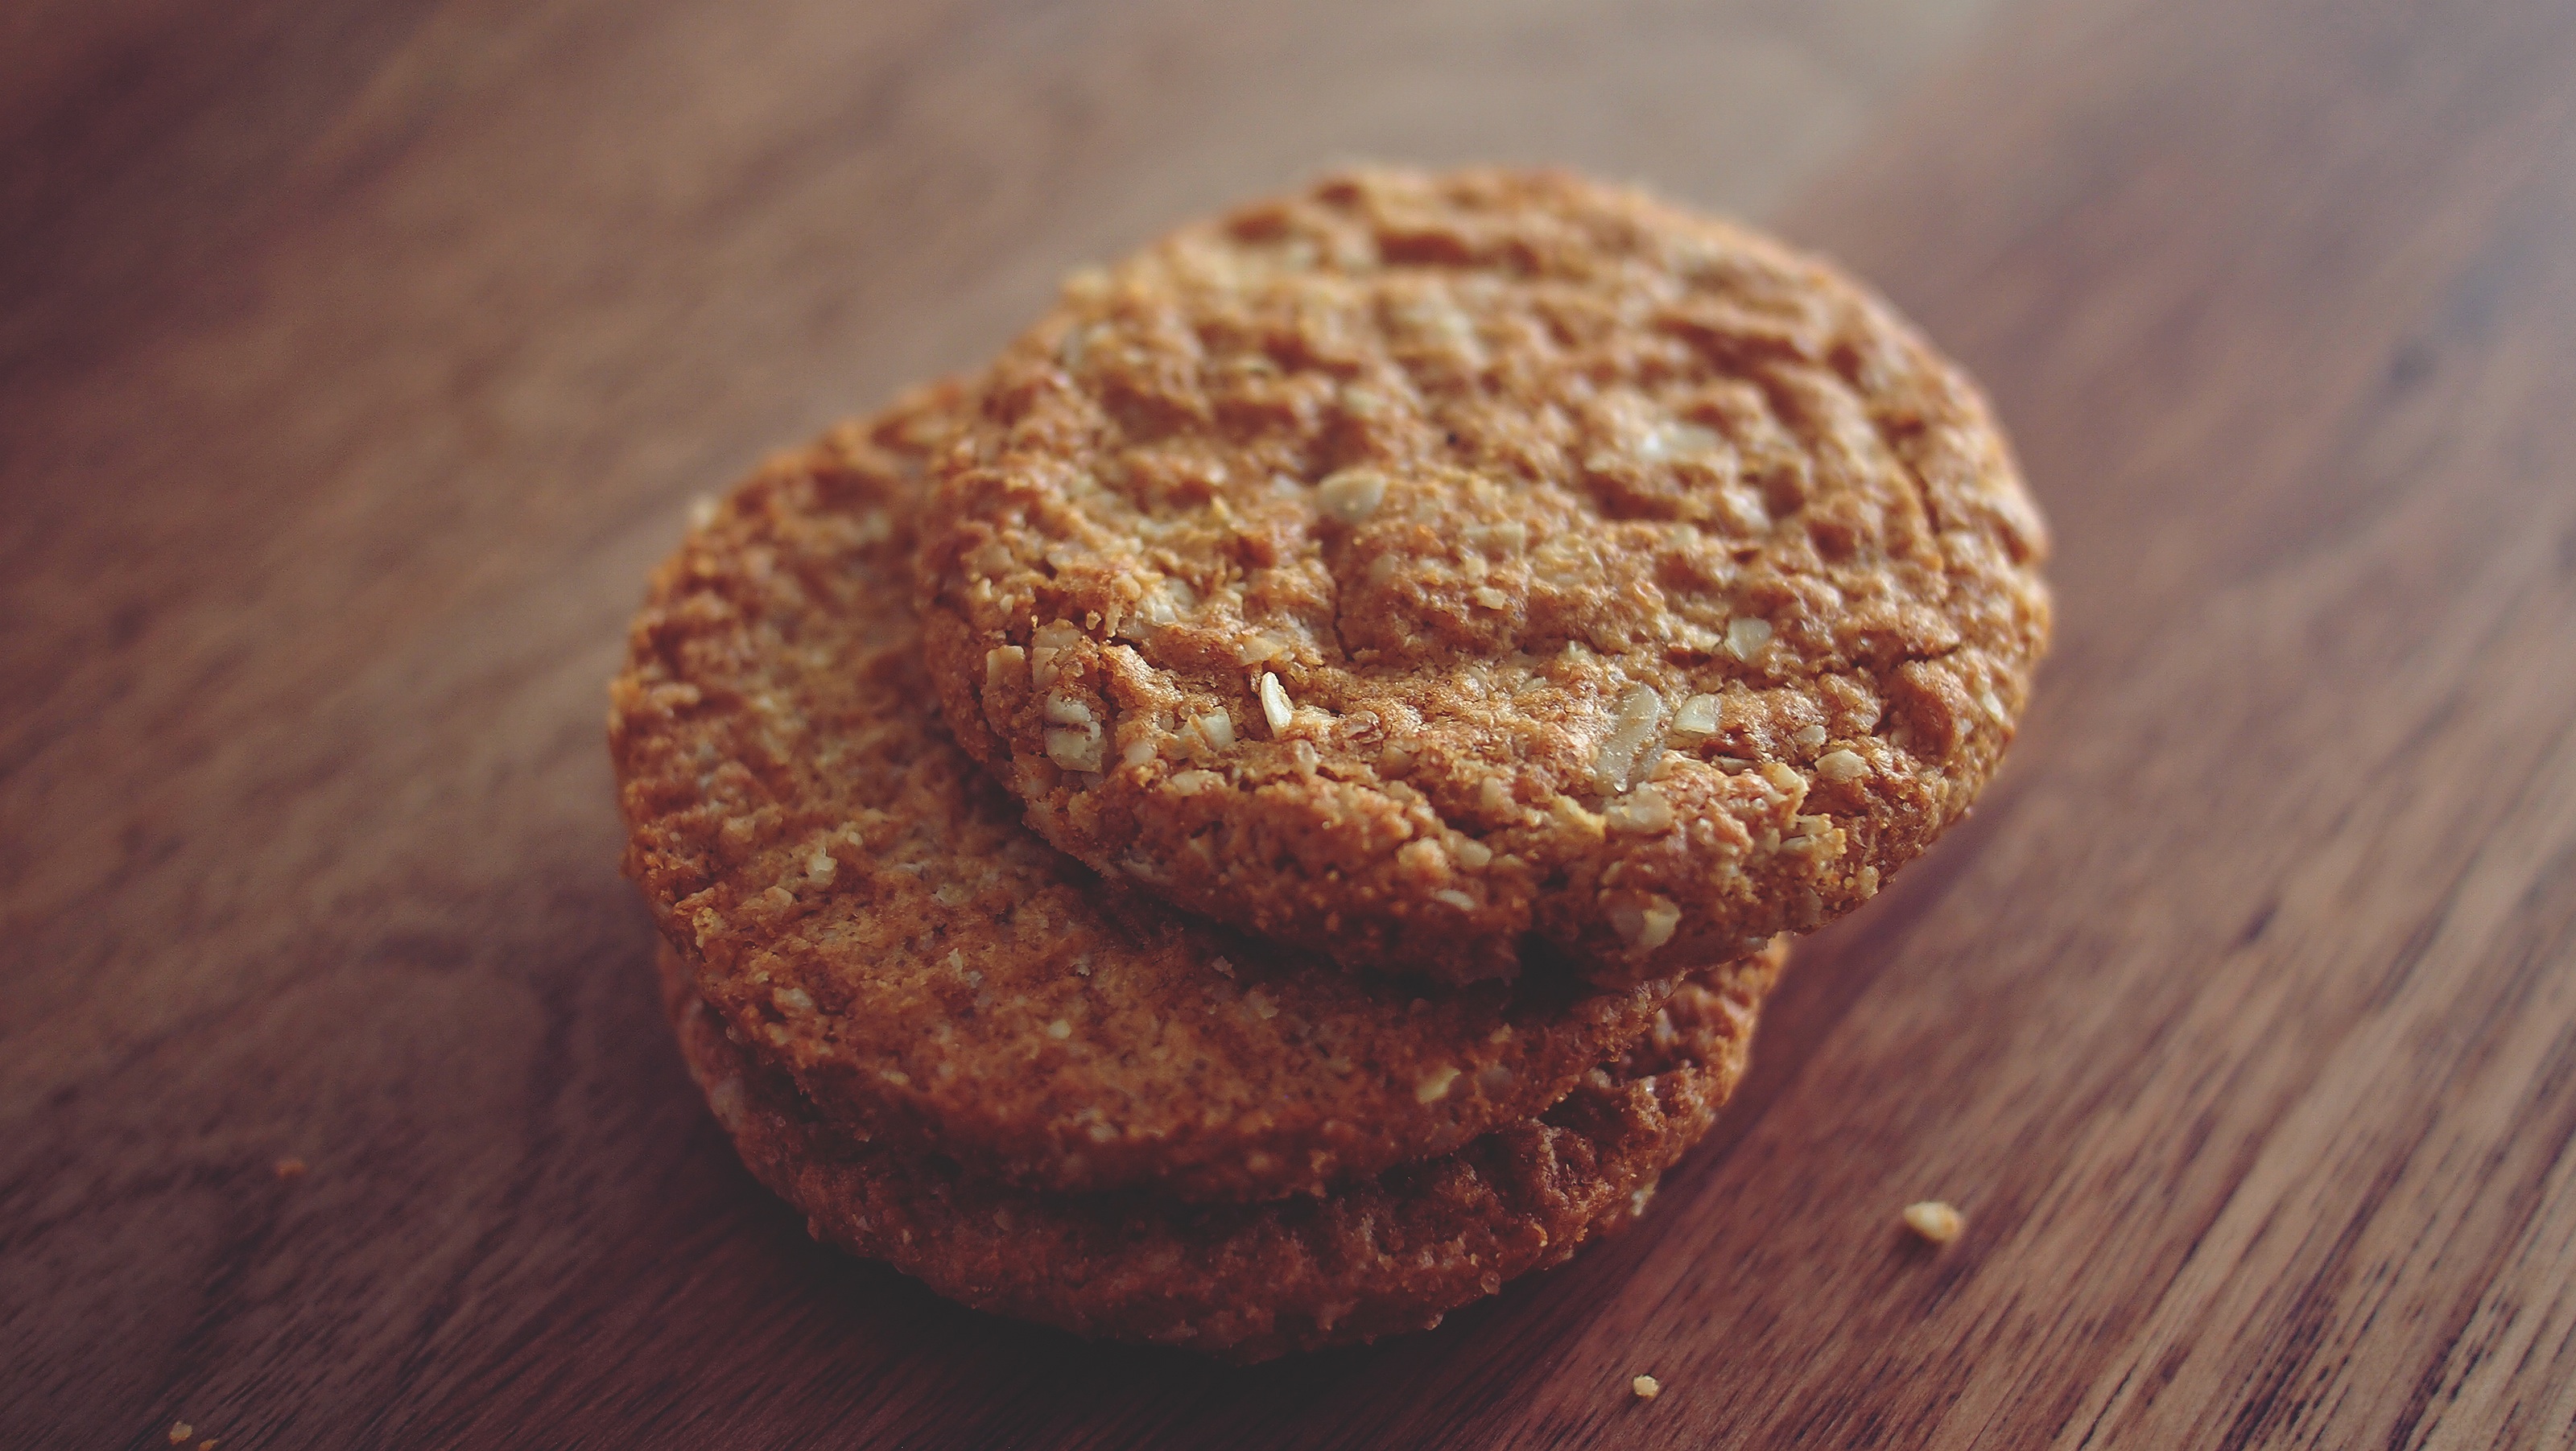
dish, meal, food, produce, breakfast, baking, cookie, dessert, cereal, cookies, baked goods, flavor, biscuits, snickerdoodle, grass family, snack food, cookies and crackers, whole grain